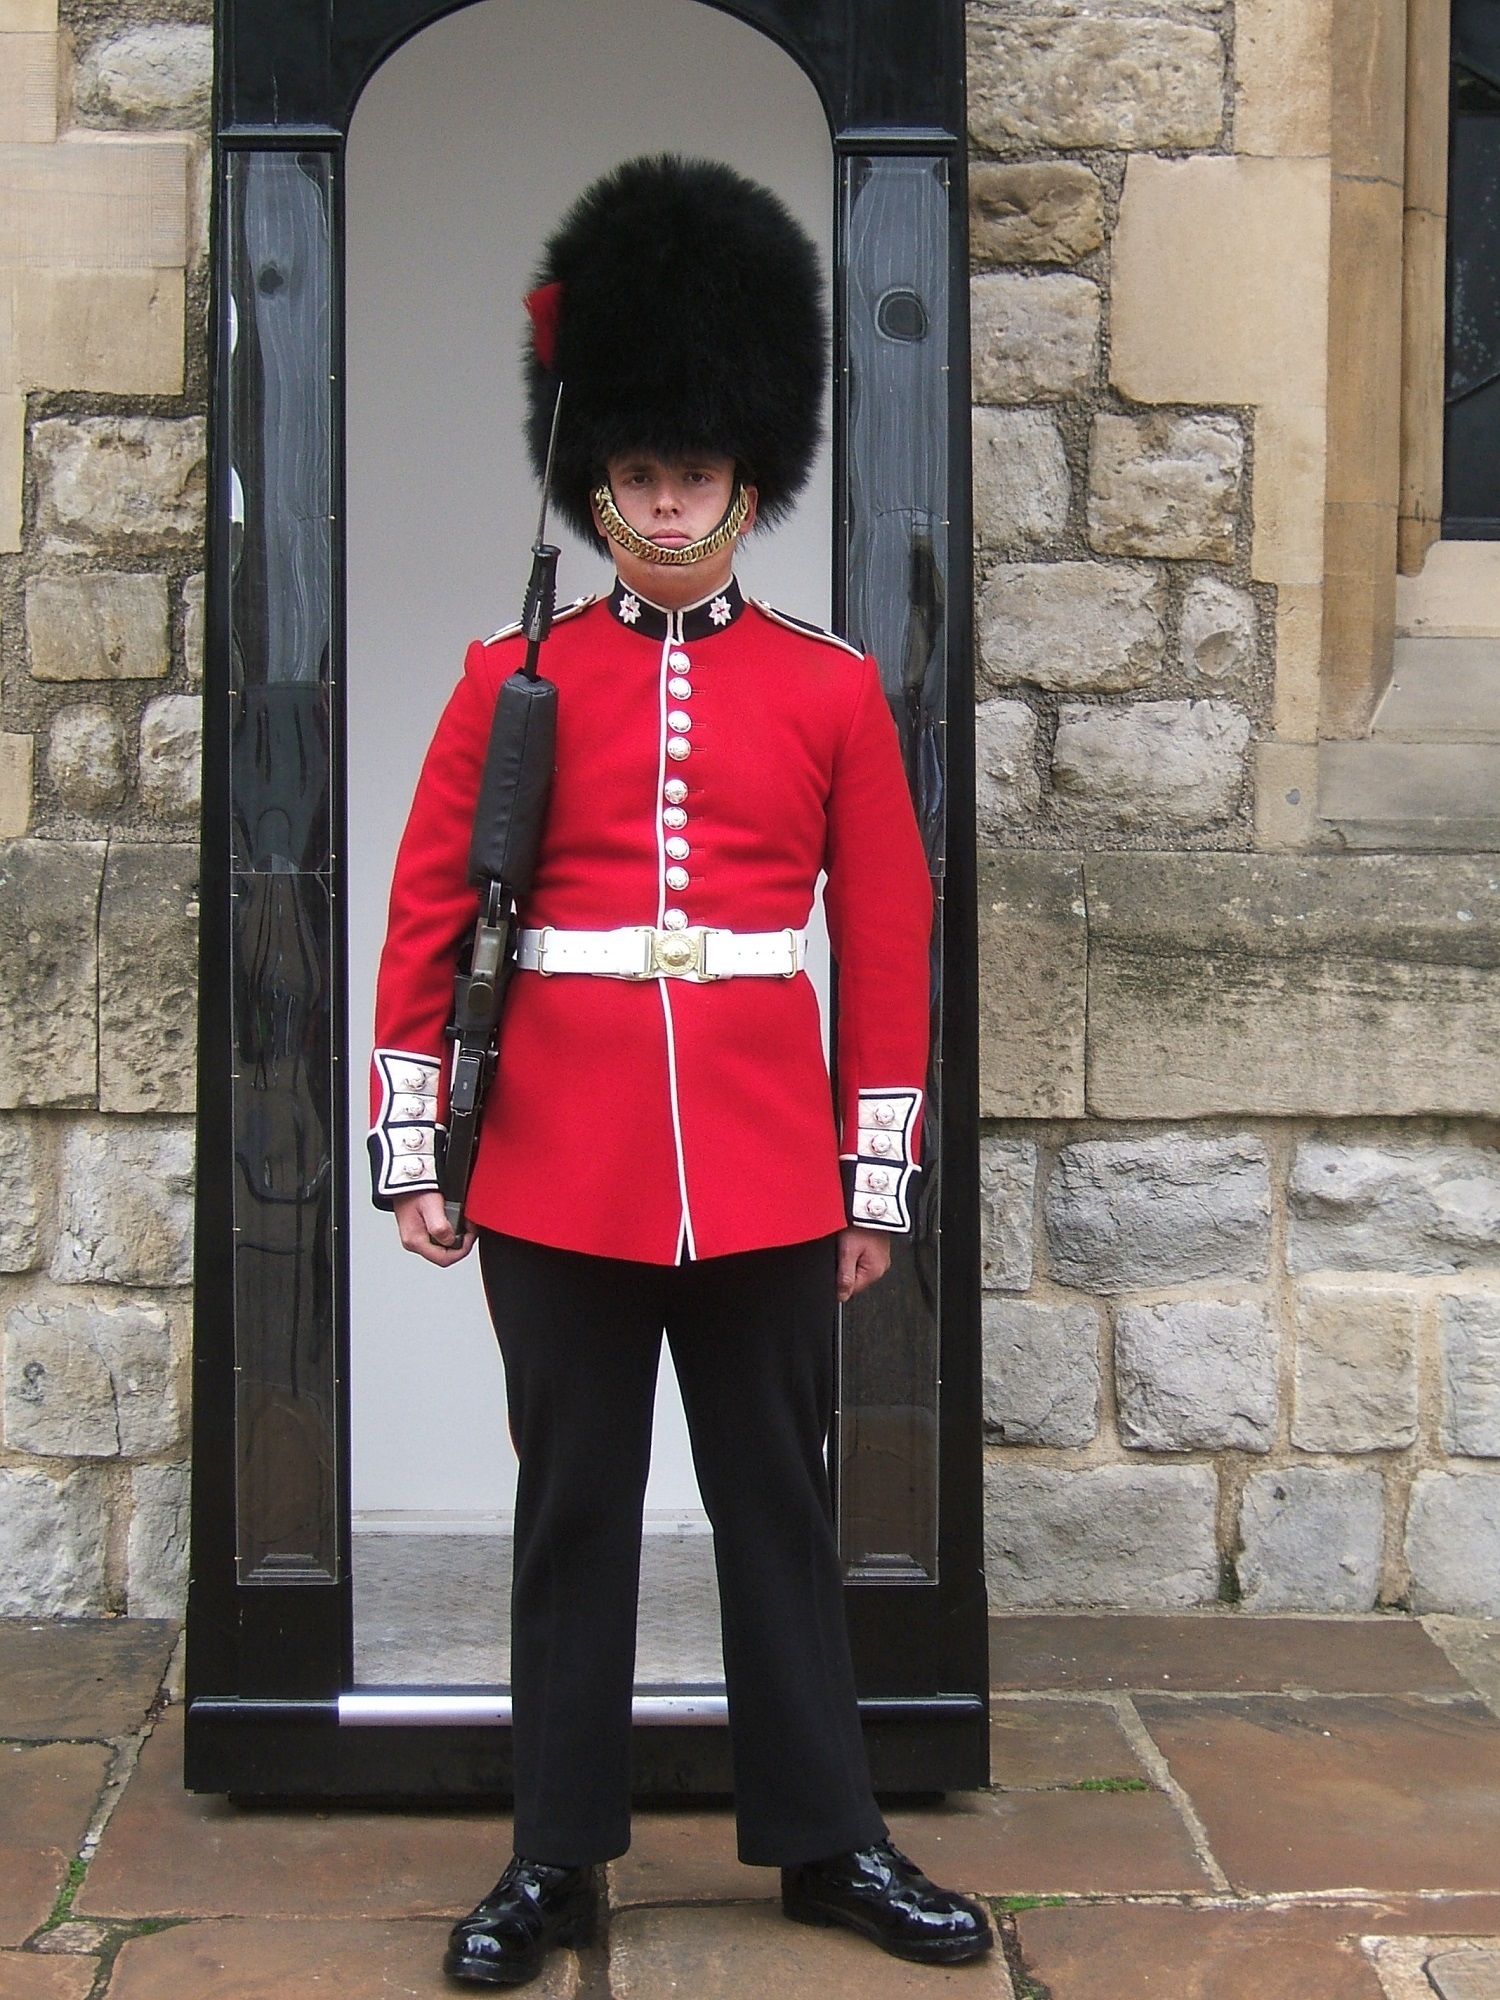
military, europe, army, red, fashion, clothing, black, lady, weapon, outerwear, uk, england, uniform, scotland, historical, costume, service, defense, tower of london, duty, sentry, coldstream guard, foot guard